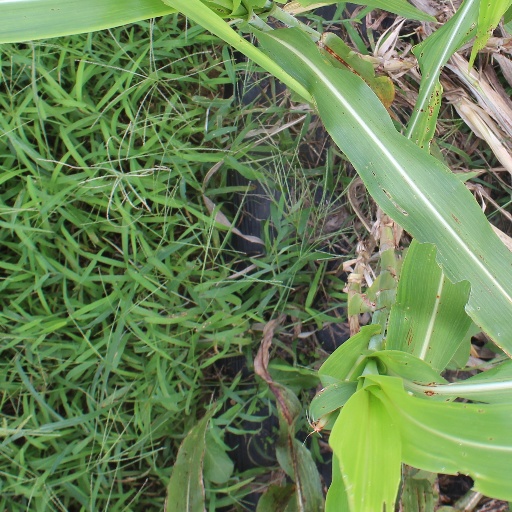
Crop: sorghum